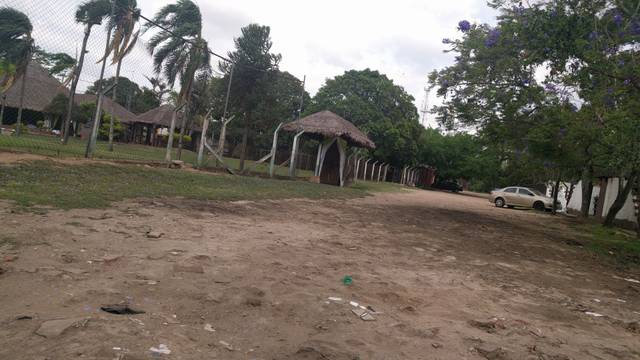
Region: Bolivia
Coordinates: -17.788, -63.22